Winfield A. Huppuch

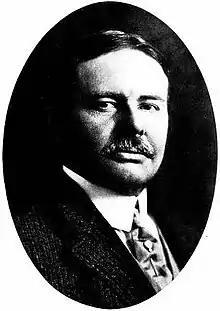
Winfield A. Huppuch (1916)

Winfield Adelbert Huppuch (born 1861 in Sandy Hill (now Hudson Falls), Washington County, New York) was an American politician from New York.